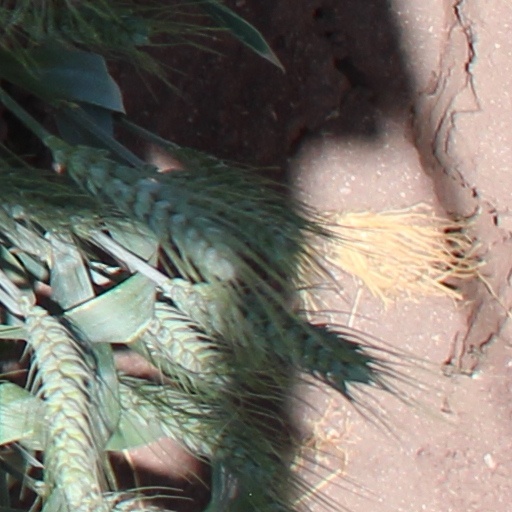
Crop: wheat